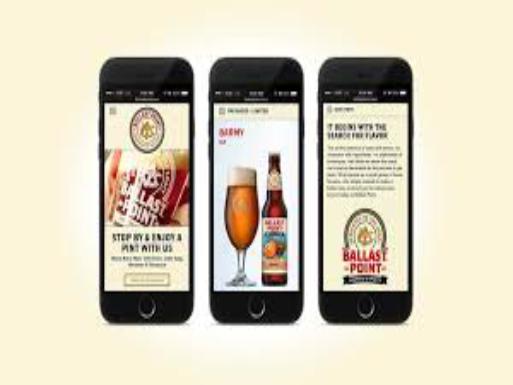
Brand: Ballast Point
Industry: Food